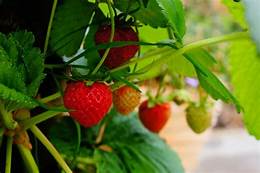
Label: Strawberry